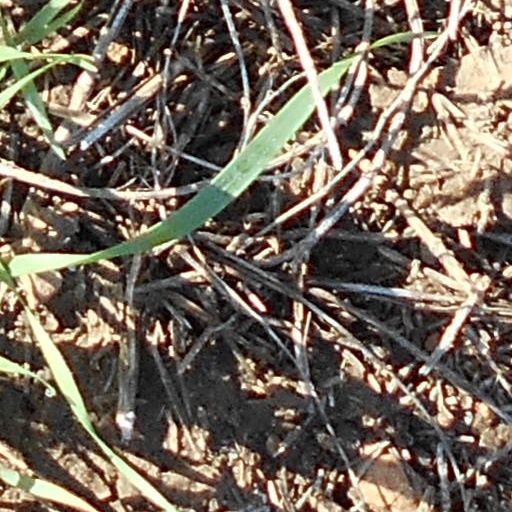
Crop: wheat